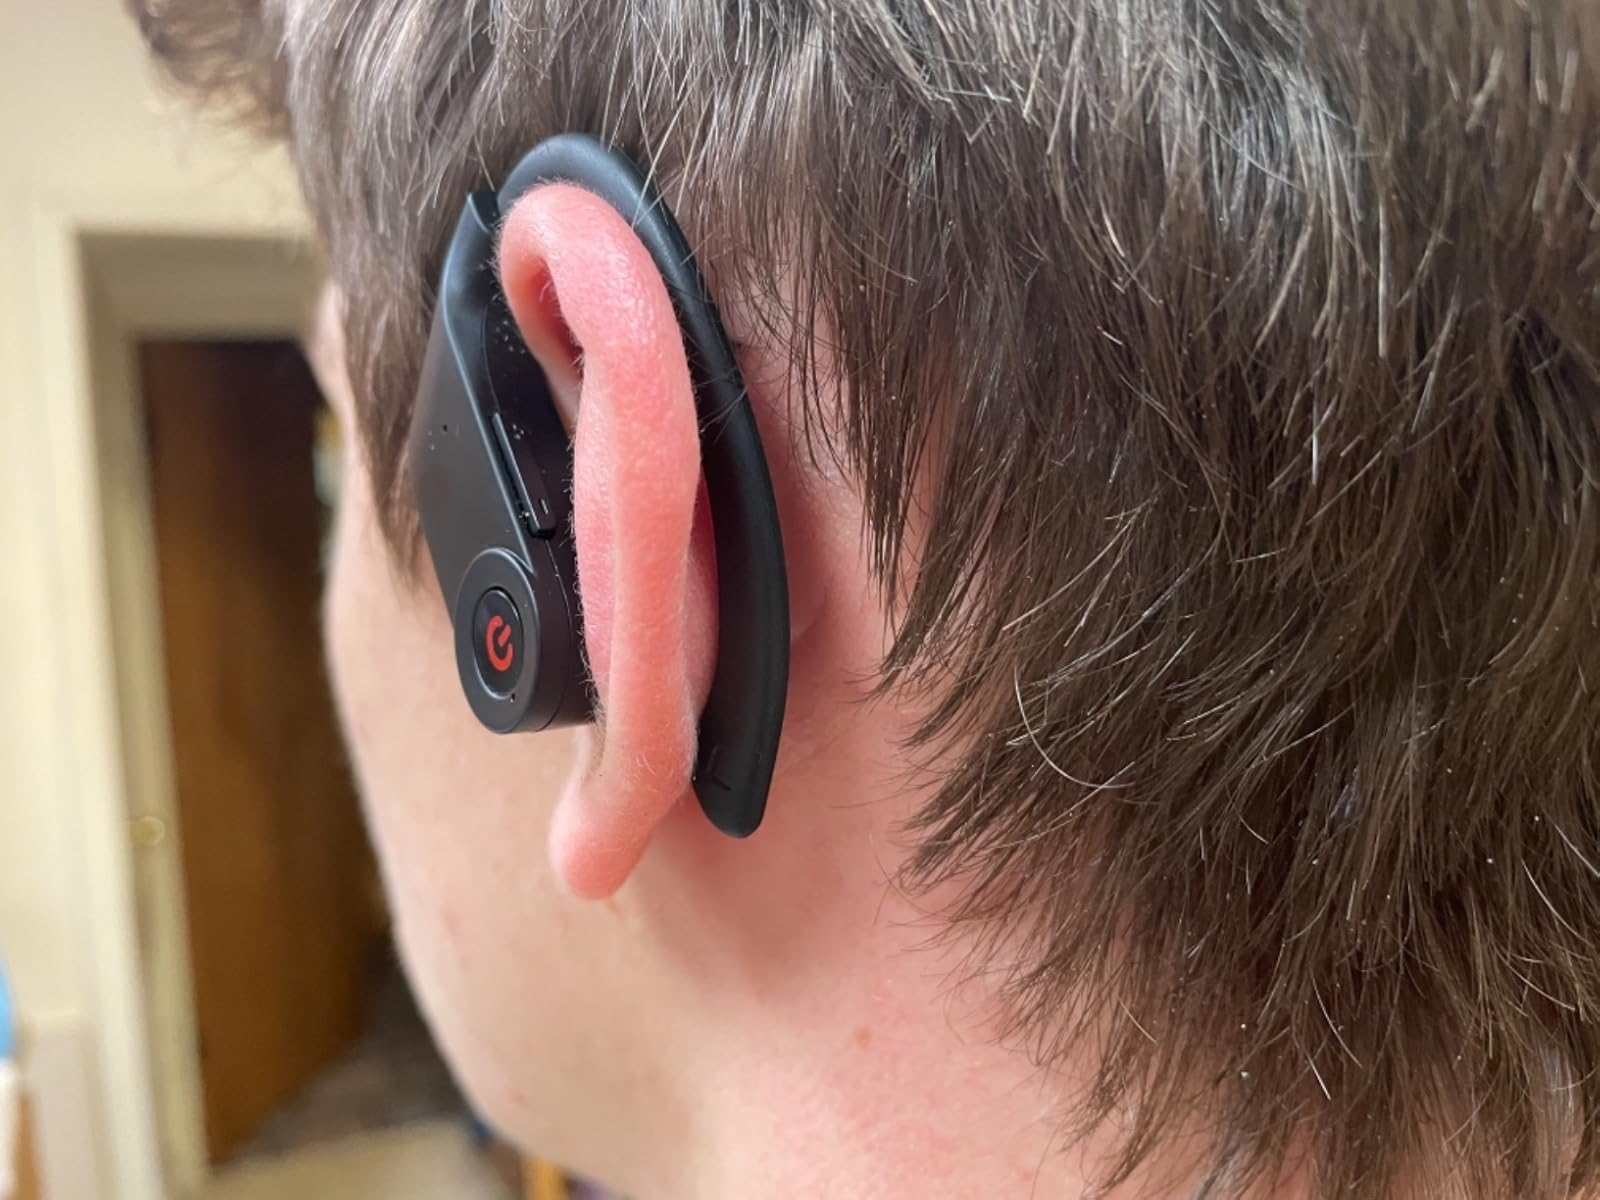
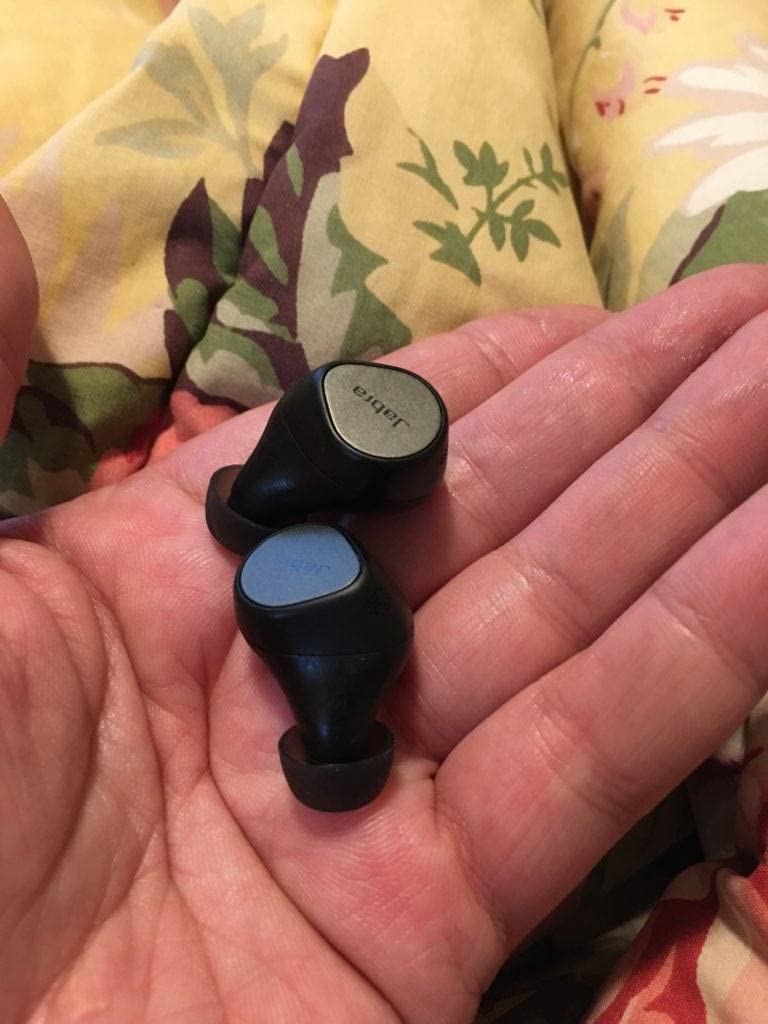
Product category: earbuds
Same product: no